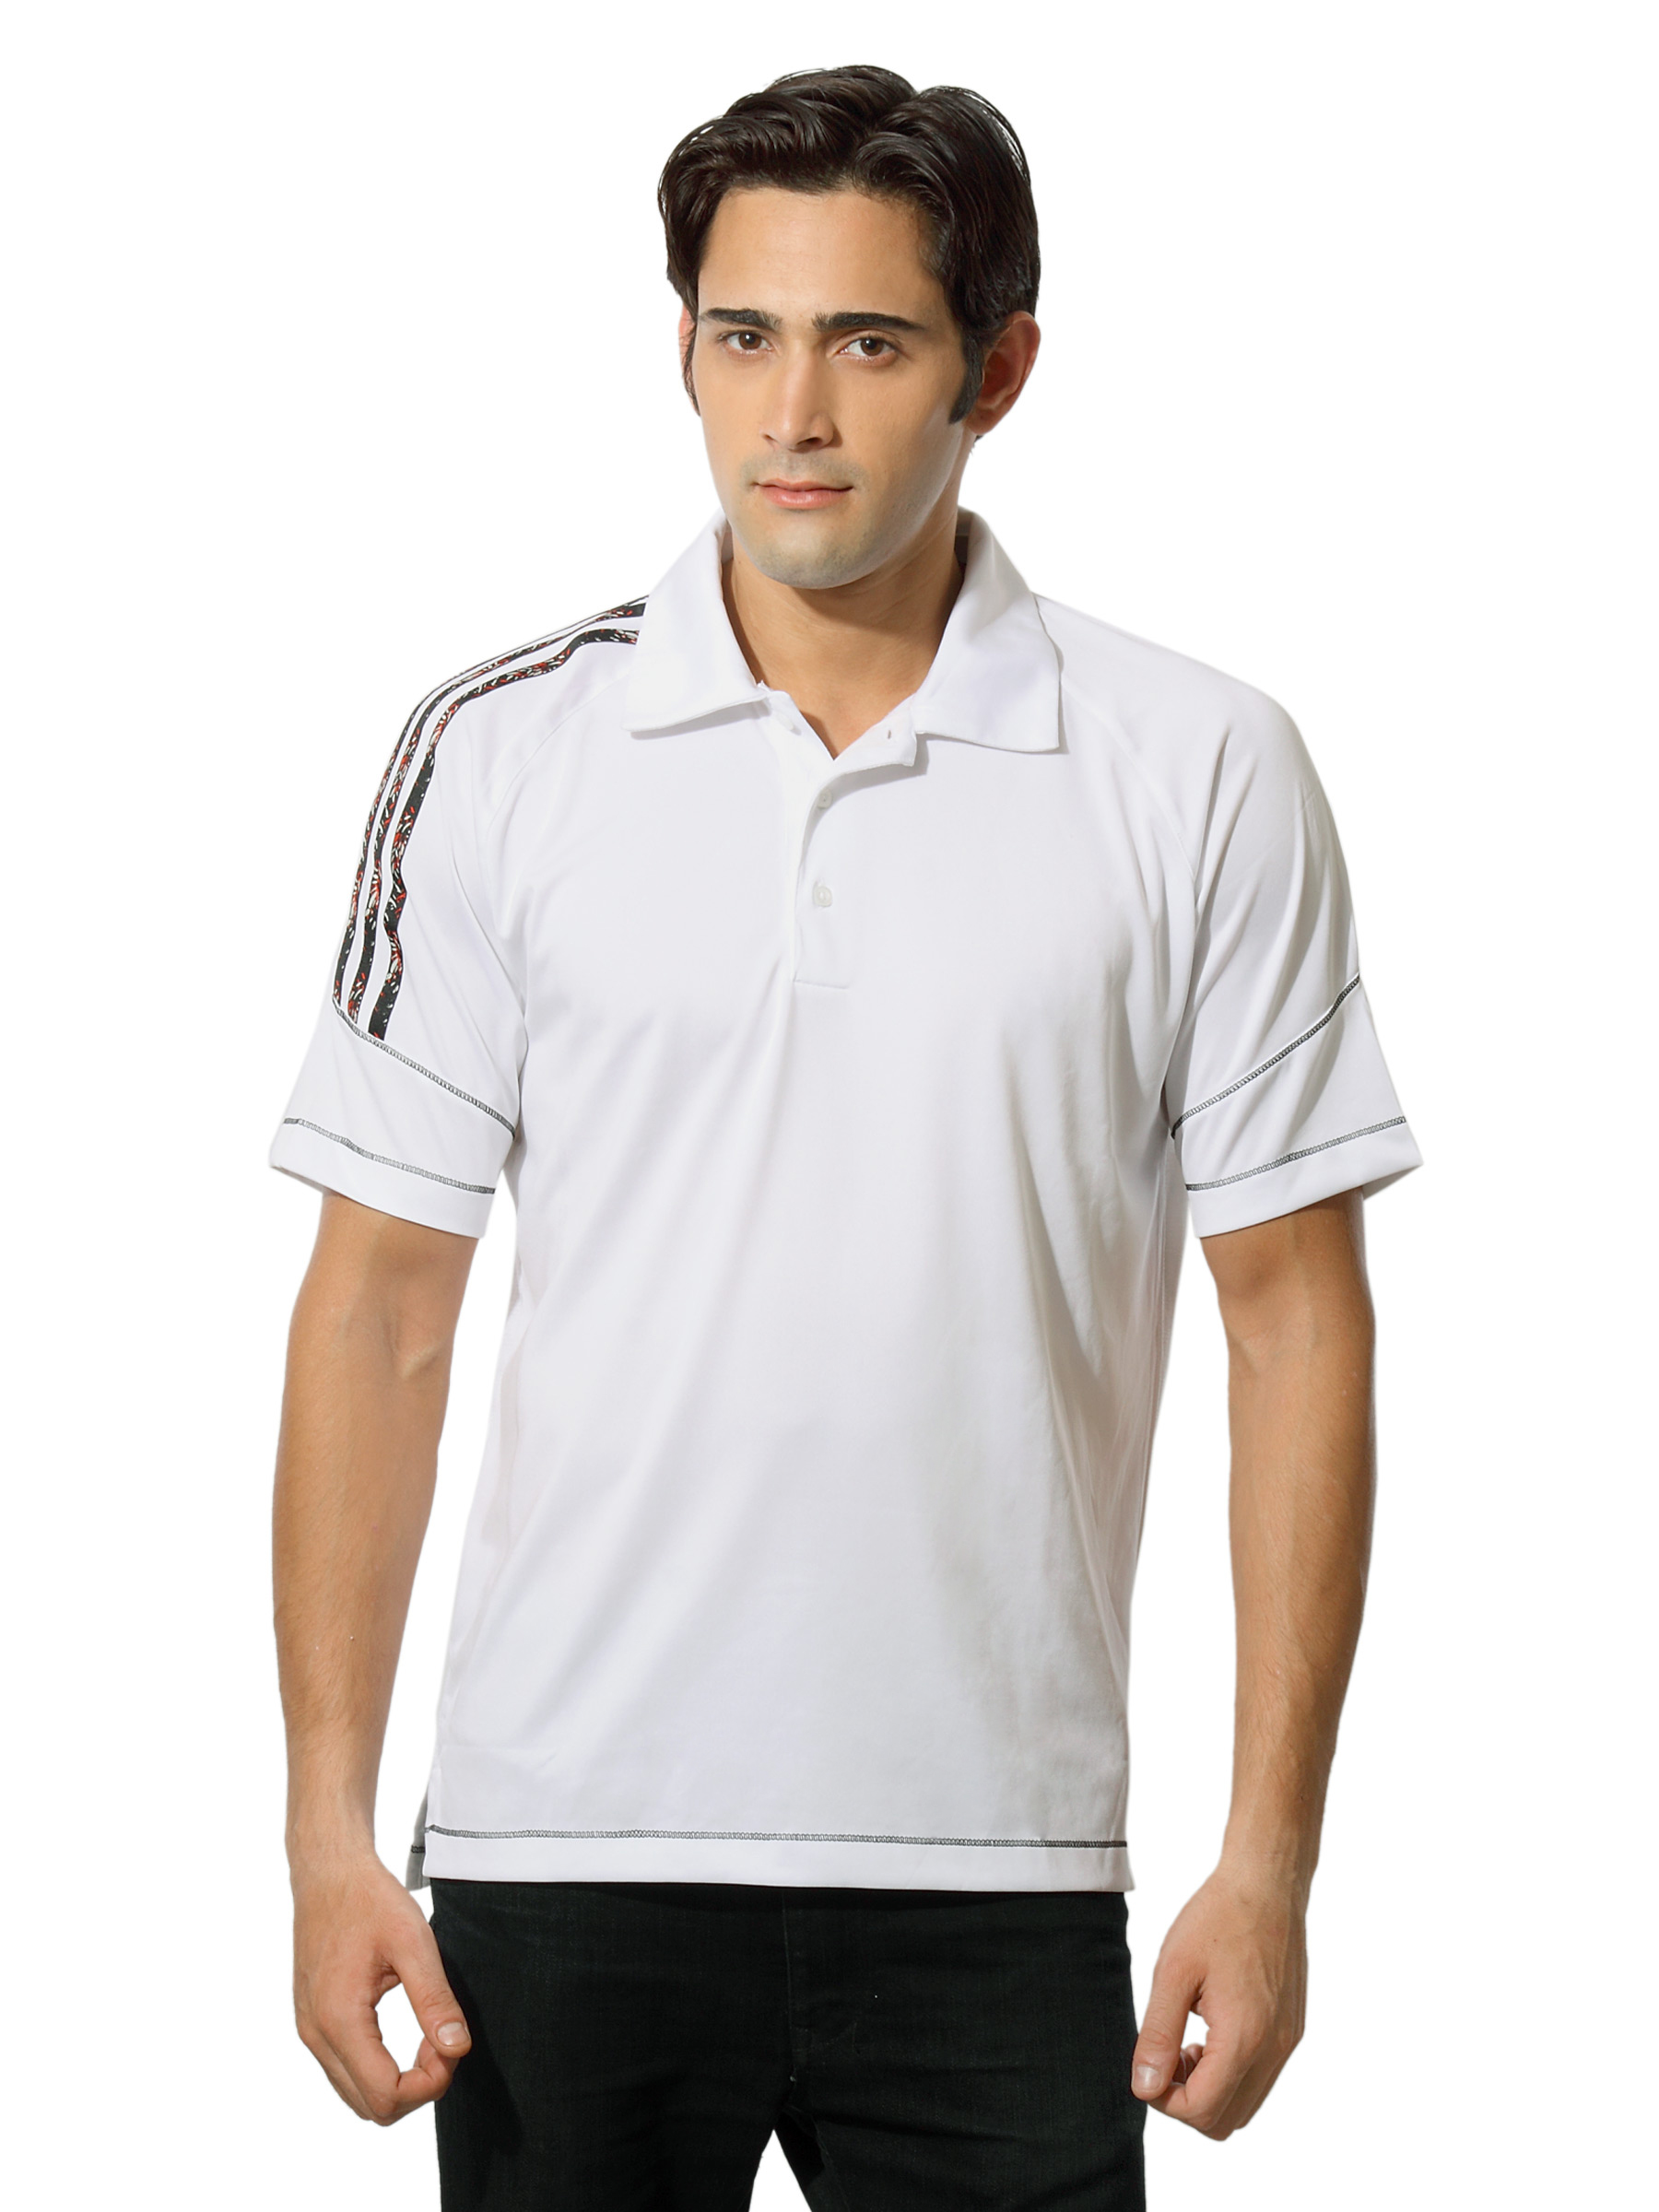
ADIDAS Men Clima White T-shirt
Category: Apparel / Topwear / Tshirts
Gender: Men
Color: White
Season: Summer 2012
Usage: Casual